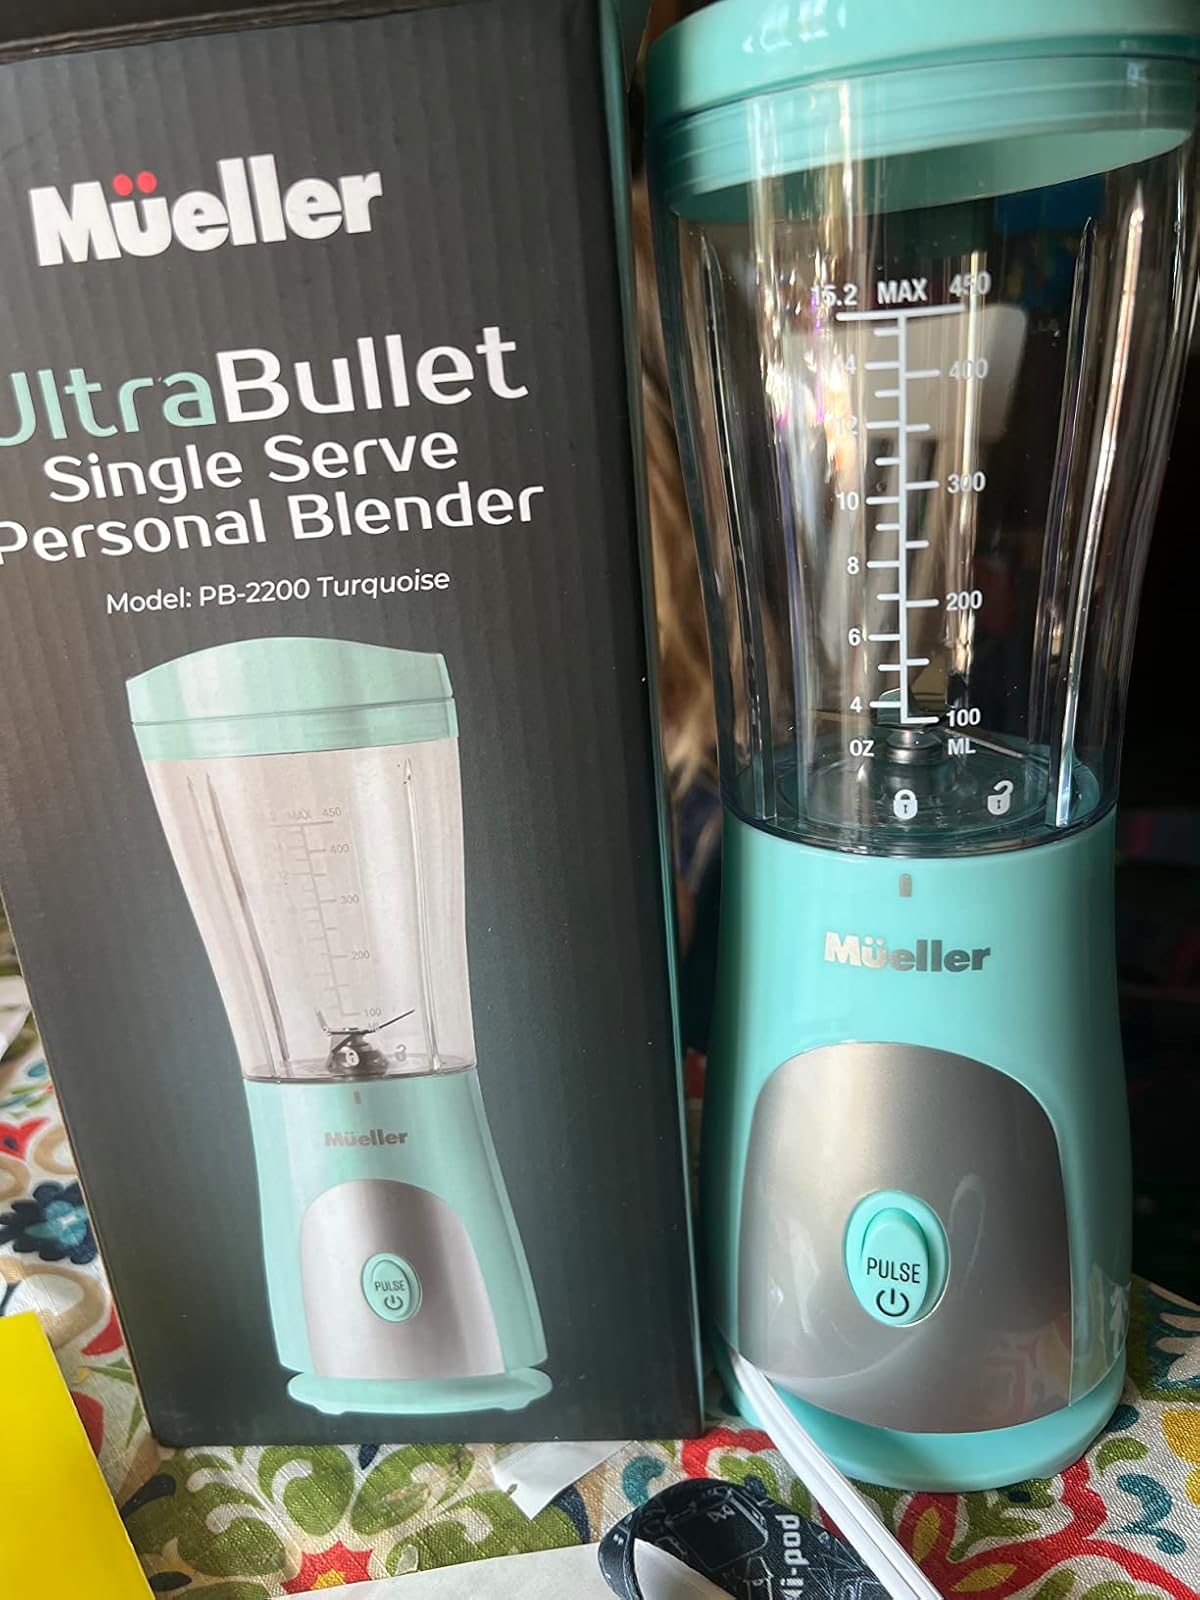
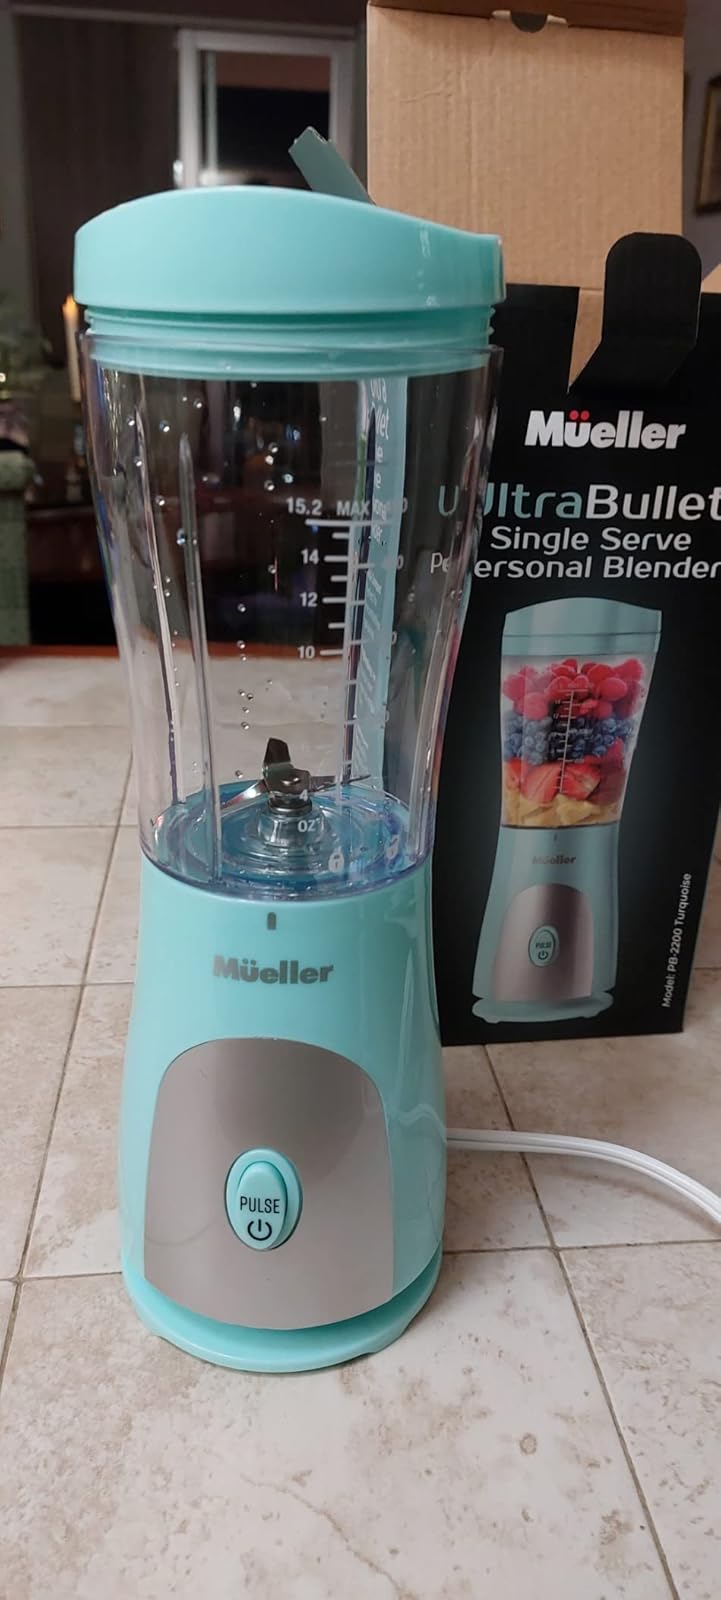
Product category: items_blender
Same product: yes